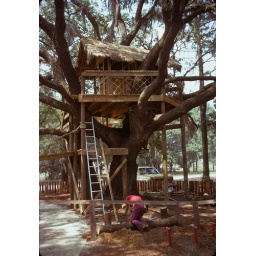
Worker puts the finishing touches on this new tree house in the playground at Sea Pines Plantation Harbor Town